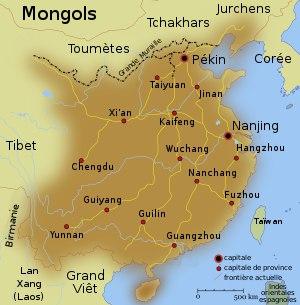
L'administration de la dynastie Ming combina l'héritage des institutions de la dynastie mongole des Yuan qu'elle avait remplacé et celui des institutions des dynasties antérieures d'origine chinoise, en premier lieu les Song. Les fortes tendances autoritaires du fondateur de la dynastie, Hongwu, se traduisirent cependant par le rabaissement des bureaux centraux traditionnels. Et comme pour d'autres dynasties, la montée sur le trône d'empereurs à la personnalité plus effacée, au rôle avant tout symbolique, favorisa avec le temps la montée en puissance des eunuques dont certains eurent entre leurs mains les destinées de l'empire pendant quelques années, engendrant des conflits avec l'élite lettrée de l'empire, qui entendait fournir les principaux ministres devant diriger l’État.
L'histoire de la dynastie Ming prend place de 1368 à 1644, entre les dynasties Yuan et Qing. La dynastie fut fondée par Zhu Yuanzhang, qui dirigea une révolte contre les Mongols de la dynastie Yuan, qu'il supplanta pour fonder une dynastie, qui marqua le retour d'une famille chinoise à la tête de l'empire. Le règne de son fils Yongle fut l'un des plus remarquables de la dynastie, dont l'autorité commença à s'affaiblir par la suite, même si l'empire entra dans une phase de croissance démographique et économique. Déchirée par des tensions à la cour et dans les provinces, puis soumises à des menaces extérieures, en particulier celle des Mandchous, la dynastie Ming s'effondra durant la première moitié du XVIIᵉ siècle.